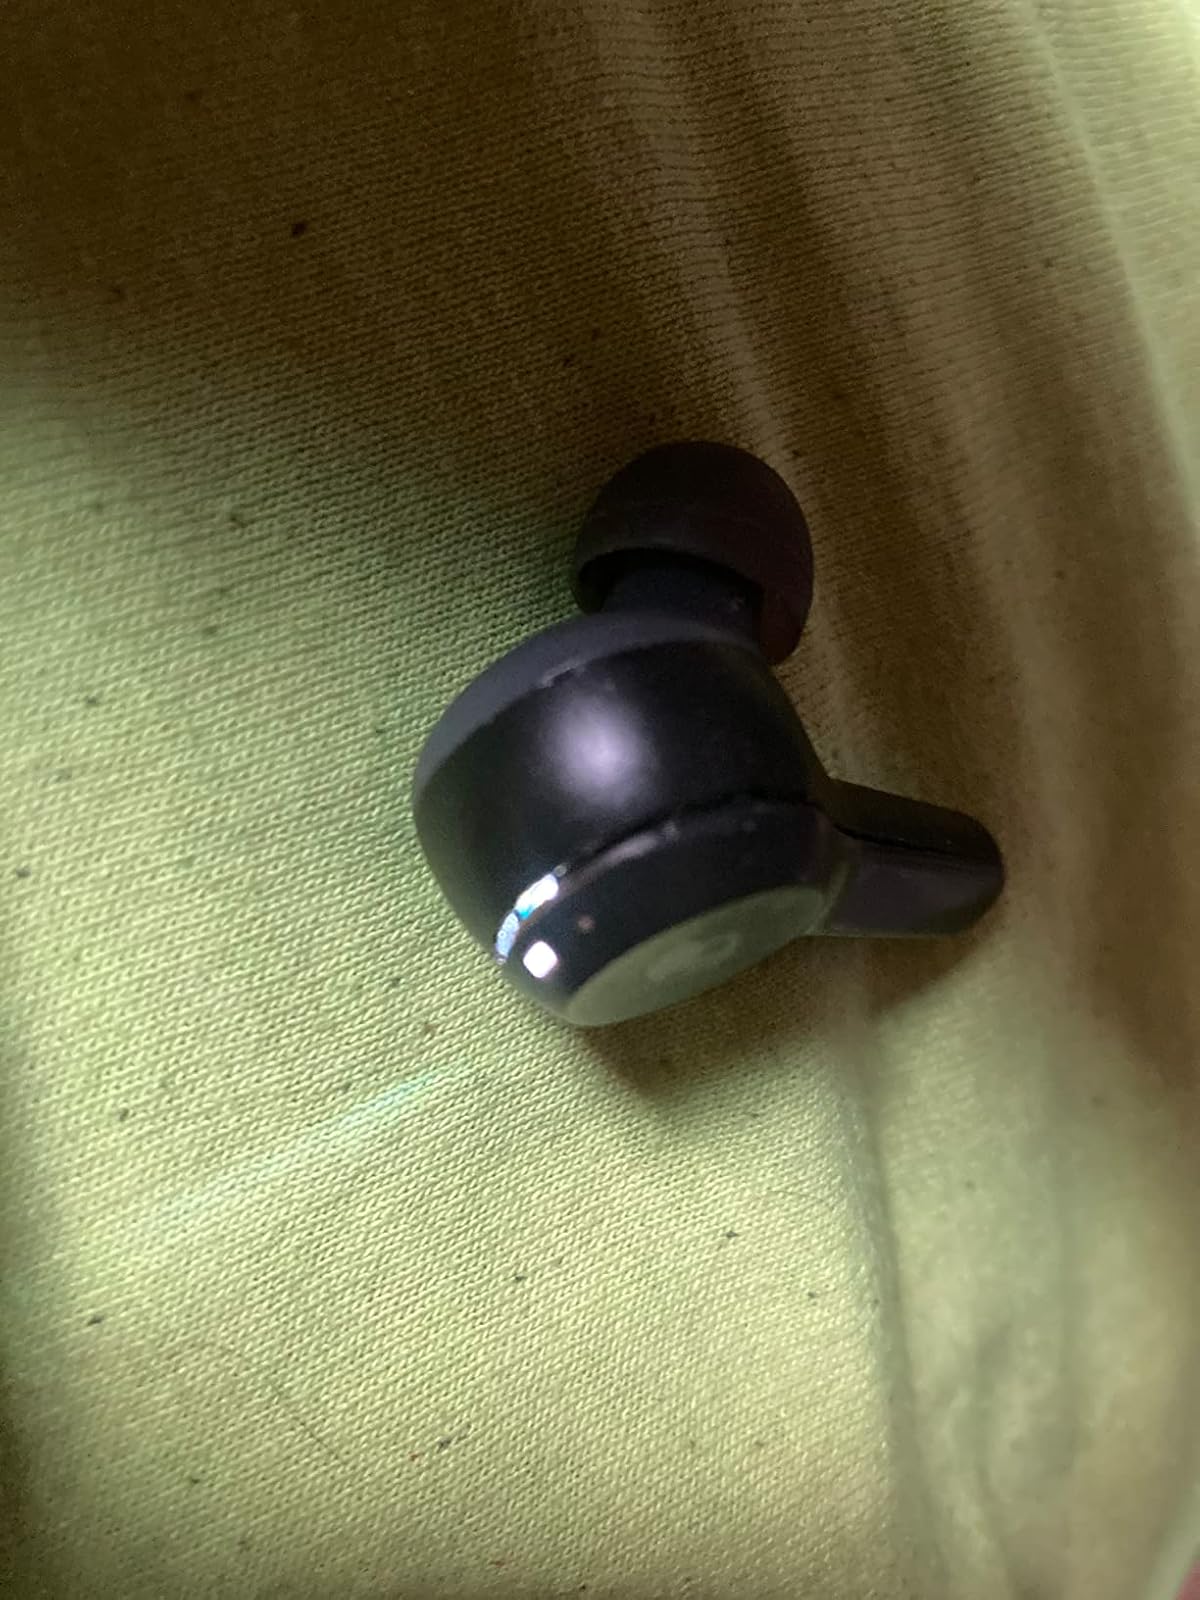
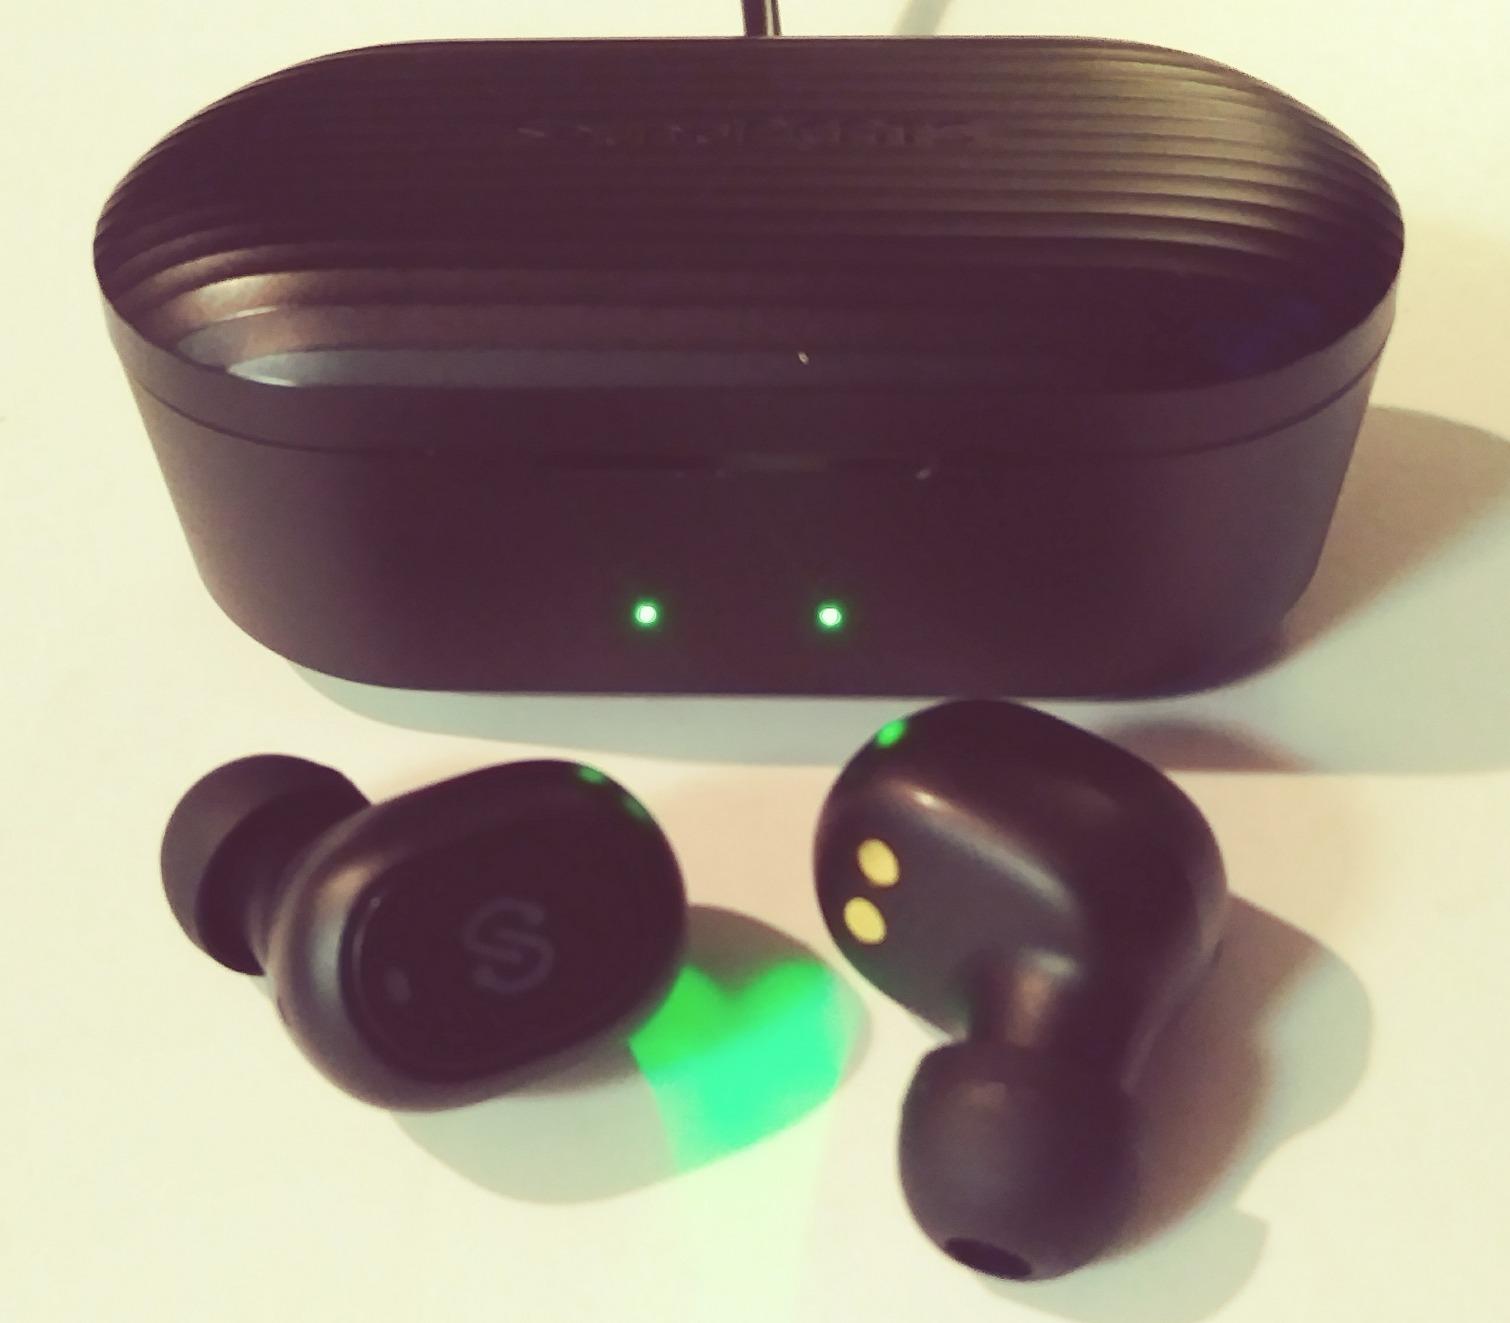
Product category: earbuds
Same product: no